Vancouver City Centre station

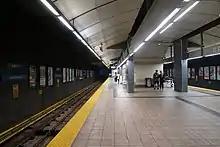
Platform level; inbound on the left, outbound on the right

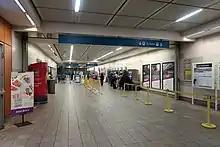
Station entry with fare gates and Compass vending machines

The station is located within a short walking distance of bus stops for bus services throughout Vancouver (especially the trolleybus services on Granville Mall) and to the North Shore. There are underground connections between the station and both the Pacific Centre and Vancouver Centre shopping malls. Passengers are able to reach Granville station (on the Expo Line) during regular retail hours while remaining indoors by walking through Pacific Centre or Vancouver Centre and Hudson's Bay department store, although the only direct transfer point between the Canada Line and the Expo Line is at Waterfront station.